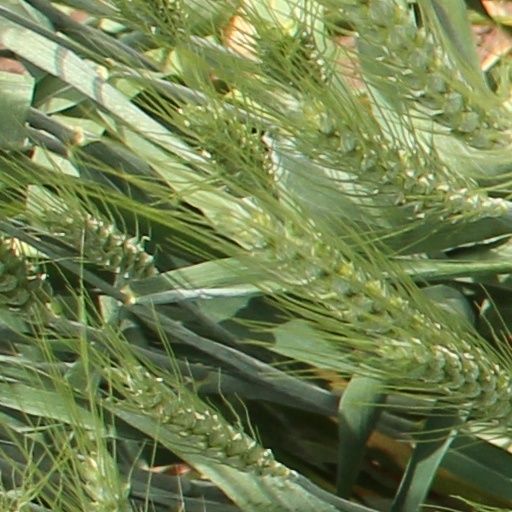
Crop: wheat